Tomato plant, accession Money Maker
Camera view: horizontal (90 deg, fisheye); turntable rotation: 240 degrees
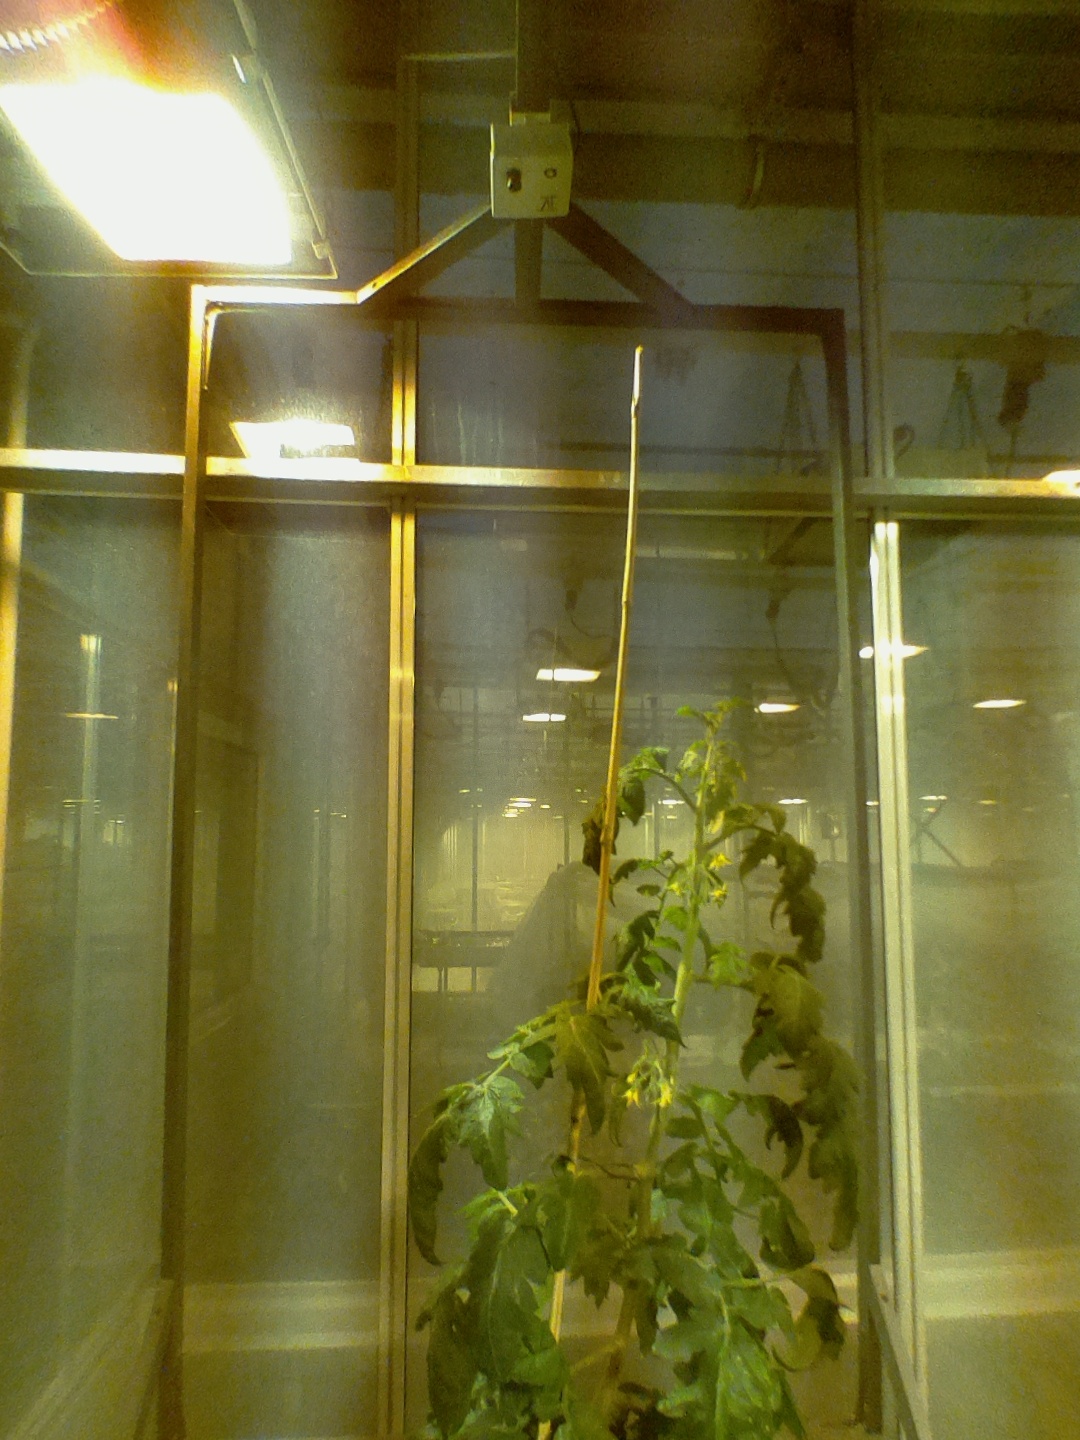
BBCH growth stage 67: Full flowering, 70%-80% of flowers open, more petals falling